Zofia Olszakowska-Glazer

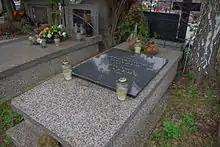
Grave of Zofia Glazer at the Warsaw Northern Cemetery , 2007

On 25 November 1942 the 'small ghetto' was liquidated by the Orpo battalion who arrived in Siedlce for that express purpose along with a squad of Trawniki men. The Jews were forced to walk to nearby Gęsi Borek colony under the pretext of the reemerging threat of a typhus epidemic and waited there for the "relocation train", bound for Treblinka. Three days later, on 28 November, some 2,000 Jews were massacred by automatic gunfire along the railway tracks at Gęsi Borek. Their bodies were not buried, but sent to Treblinka in a freight train consisting of 40 wagons of corpses, which outraged the SS at the extermination camp. The last two box cars were filled with the victims' clothing, containing nothing of any value. The incident was described by "Sonderkommando" prisoner Samuel Willenberg who successfully escaped during the perilous Treblinka revolt. According to witnesses Cypora took a poison pill and died before the massacre, but her husband Jakub, was murdered in the process.